Harold Masursky

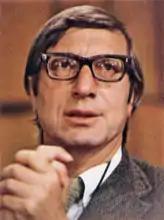
Masursky

Harold (Hal) Masursky (December 23, 1922* – August 24, 1990) was an American astrogeologist.